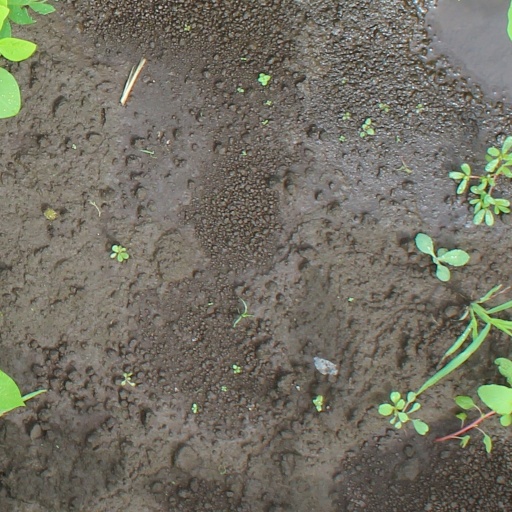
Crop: soybean